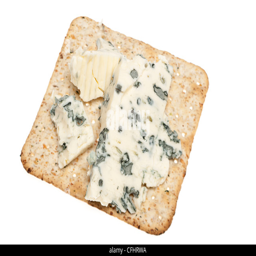
blue veined cheese on a square cracker